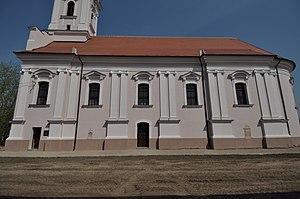
L'église Saint-Nicolas de Tomaševac est une église orthodoxe serbe située à Tomaševac, dans la province autonome de Voïvodine, sur le territoire de la Ville de Zrenjanin et dans le district du Banat central en Serbie. Elle est inscrite sur la liste des monuments culturels de grande importance de la République de Serbie.